Timor-Leste

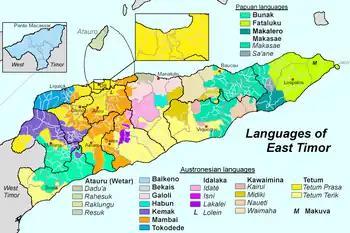
Major language groups in Timor-Leste by "suco"

Timor-Leste's fauna is diverse and contains a number of endemic and threatened species. The Timor and Wetar deciduous forests region, which covers the entire island, has 38 mammal species. Timor-Leste's two endemic mammal species are the Timor shrew and the Timorese horseshoe bat. The country's and region's largest mammal, the Javan rusa, and its only native marsupial, the Northern common cuscus, are both believed to have been introduced to the island in prehistoric times by settlers from the Lesser Sunda Islands and New Guinea, respectively. Other mammals found in Timor-Leste include the Crab-eating macaque, a large number of species of bats, and the aquatic mammal, the Dugong. Timor-Leste also has its own native horse breed, the Timor pony.